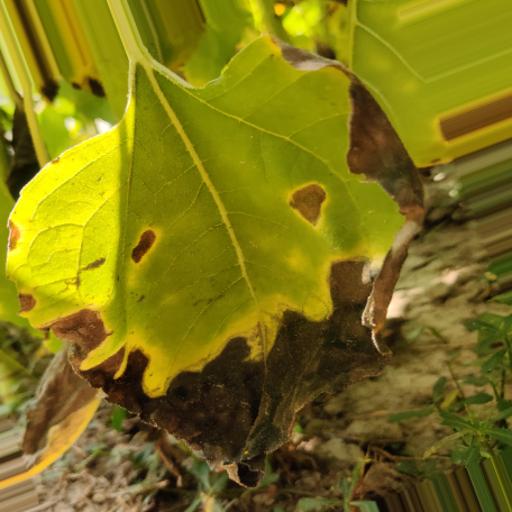
Label: Leaf_scars